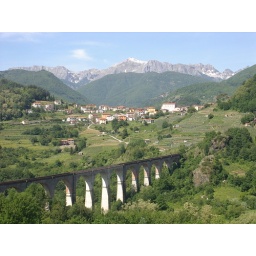
Old train bridge in Garfagnana valley (Lucca)